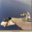
Label: airplane